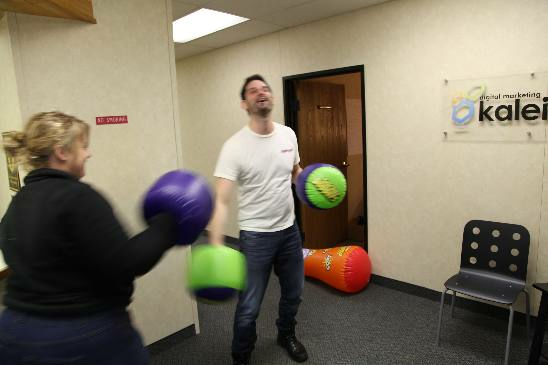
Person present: Yes